Tullio Liblik

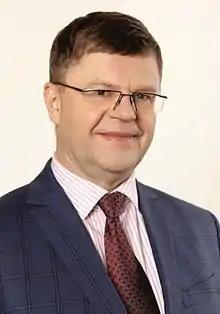
Tullio Liblik in 2013

Tullio Liblik (born November 12, 1964, in Kuressaare) is an Estonian entrepreneur, the CEO and member of the board of the investment company Saarte Investeering and the chairman of the council of Kuressaare Regional Training Centre.